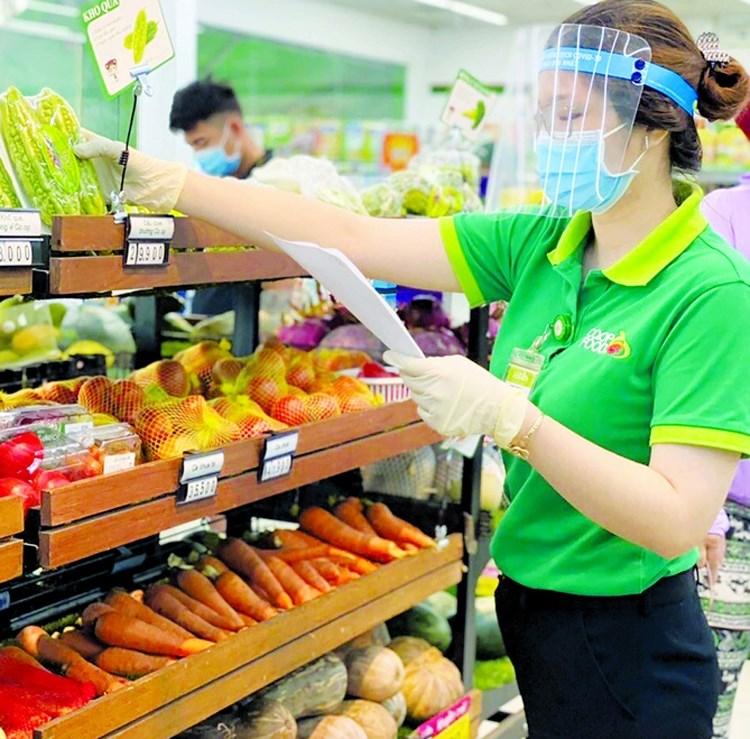
nhân viên siêu thị đang đứng ở quầy bán trái cây